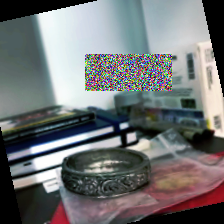
Label: has bracelet mod